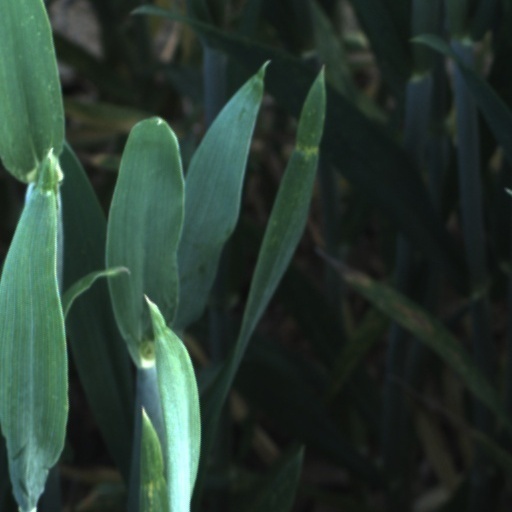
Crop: wheat